Ozurgeti History Museum

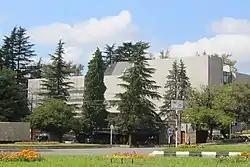
Ozurgeti History Museum

The Ozurgeti History Museum is a historical-ethnographic museum located in Ozurgeti. It is the biggest museum in the Guria region.